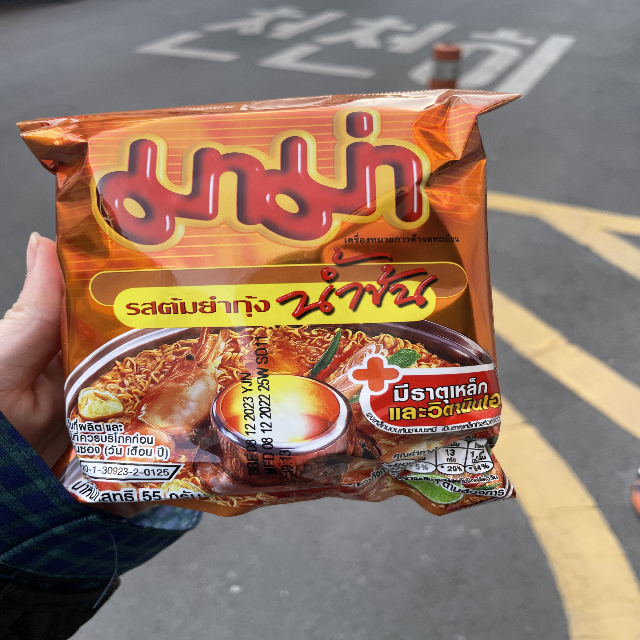
Label: plastics